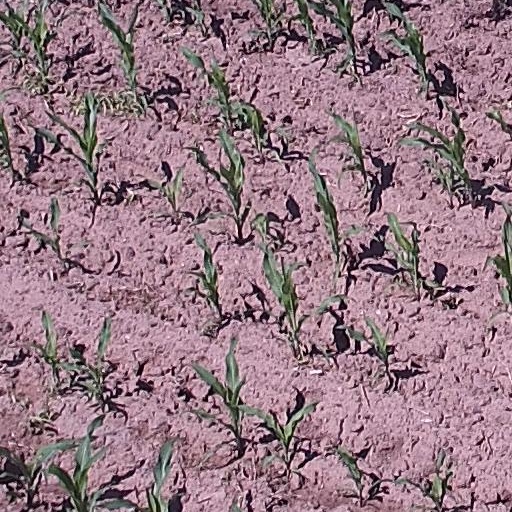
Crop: maize; corn